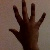
The image shows a hand gesture representing the number 5 in Indian Sign Language.